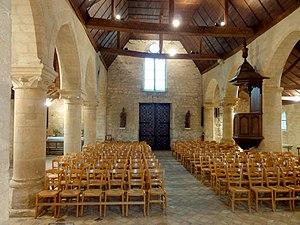
Nef, vue vers l'ouest.
L’église Saint-Sulpice est une église catholique paroissiale située à Bruyères-sur-Oise, dans le Val-d'Oise. La fondation de la paroisse remonte à 755. Son histoire reste mal connue. Les trois absides en hémicycle du chevet roman de la fin du XIᵉ ou du premier quart du XIIᵉ siècle ont été mises en évidence par des fouilles archéologiques vers 1970. La partie la plus ancienne de l'église actuelle est le clocher, dont la base est contemporaine des vestiges archéologiques, à l'exception de la fenêtre. Le premier étage de baies présente des chapiteaux de belle facture. Le second étage de baies est original par sa disposition, mais a été entièrement reconstitué après sa destruction pendant la Seconde Guerre mondiale, en 1940. Le chœur et son collatéral sud sont un peu plus récents que les étages du clocher, et datent pour l'essentiel du milieu du XIIᵉ siècle, y compris les quatre voûtes d'ogives archaïques. Les fenêtres gothiques rayonnantes de la seconde moitié du XIIIᵉ siècle qui éclairent le chevet, et le caractère plus résolument gothique de la chapelle latérale nord ajoutée à la même époque, font un peu oublier l'ancienneté réelle du sanctuaire.